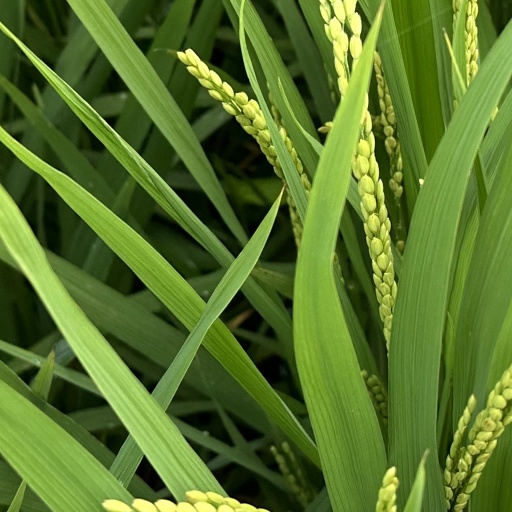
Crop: rice